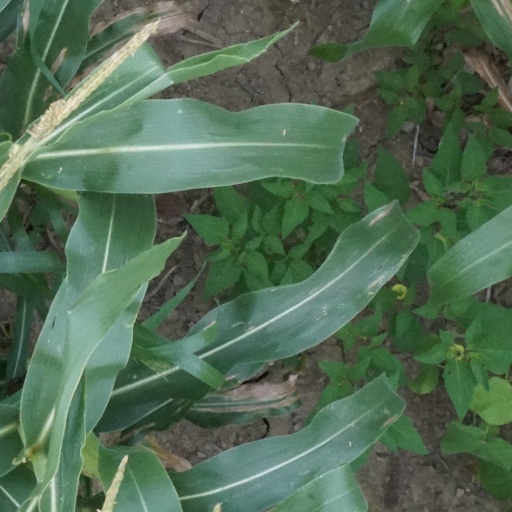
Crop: maize; corn